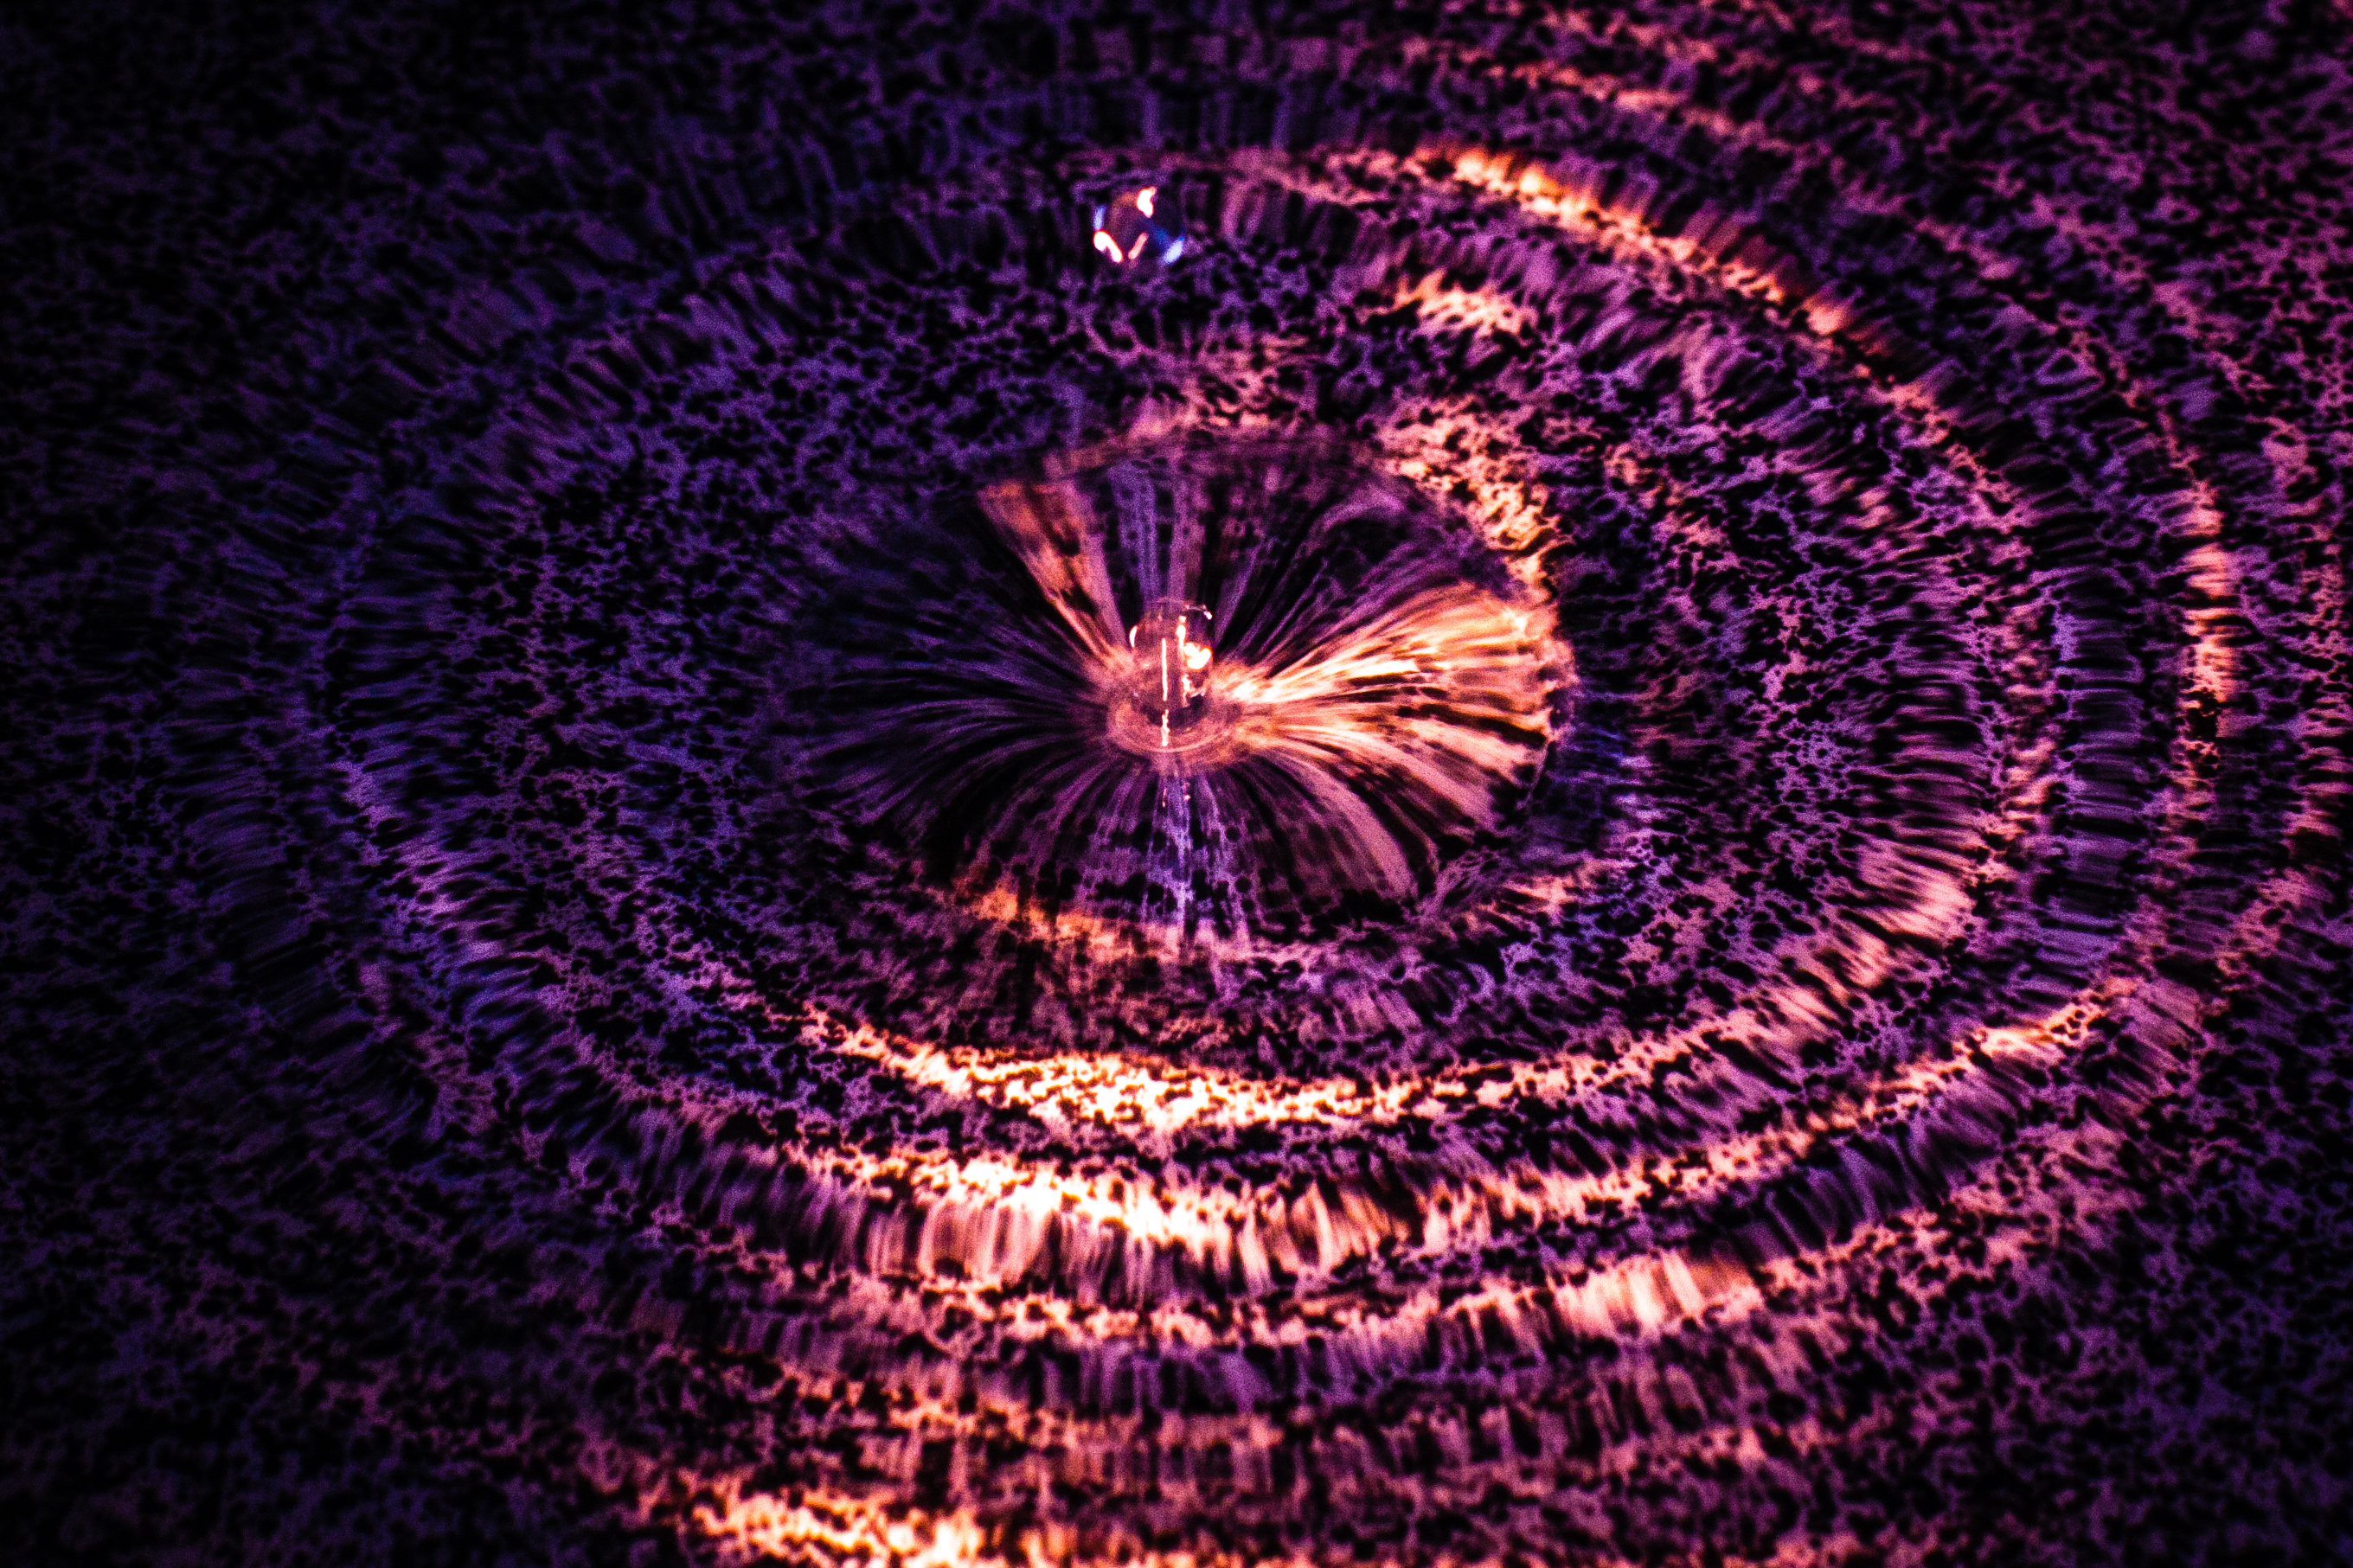
water, light, night, canon, circle, 40d, impact, shockwave, screenshot, psychedelic art, fractal art